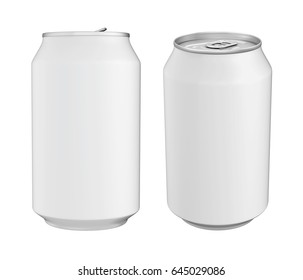
Label: metal